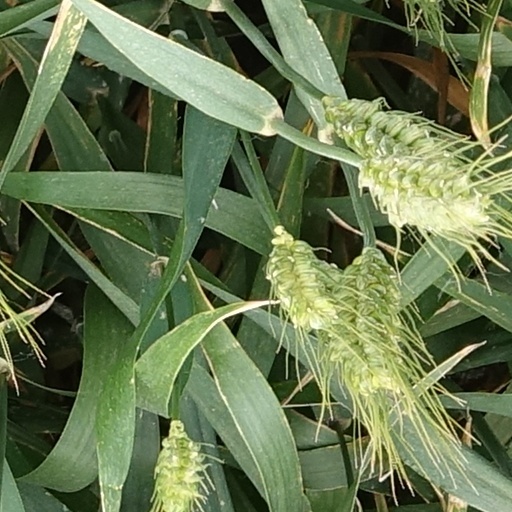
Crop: wheat